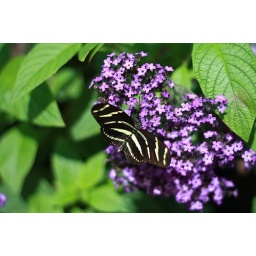
in the butterfly house at hershey gardens.